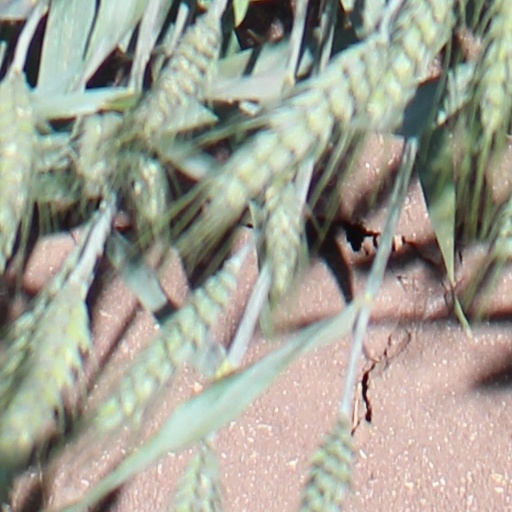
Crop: wheat